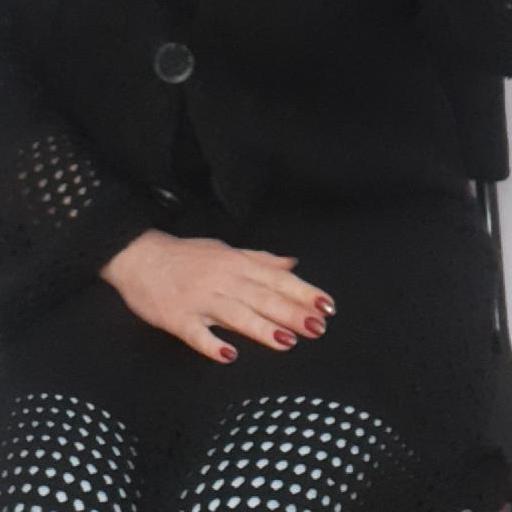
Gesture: no_gesture